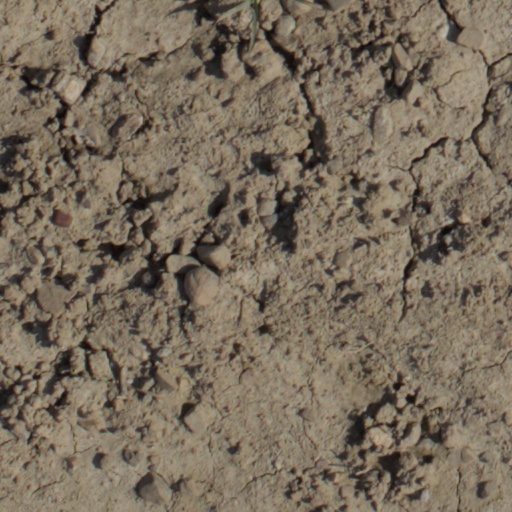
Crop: wheat